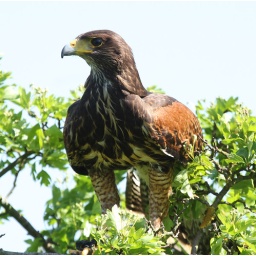
This bird was spooked by horses and dogs